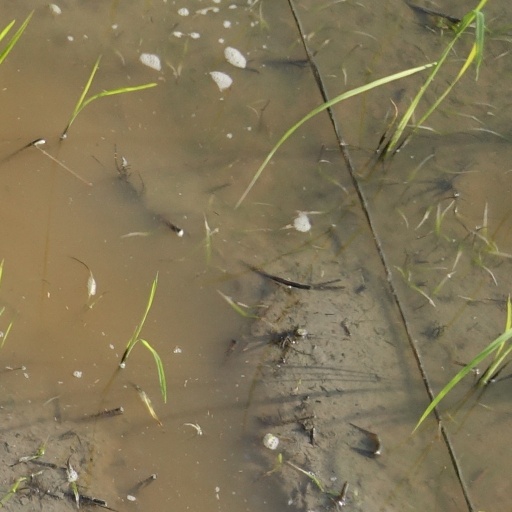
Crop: rice